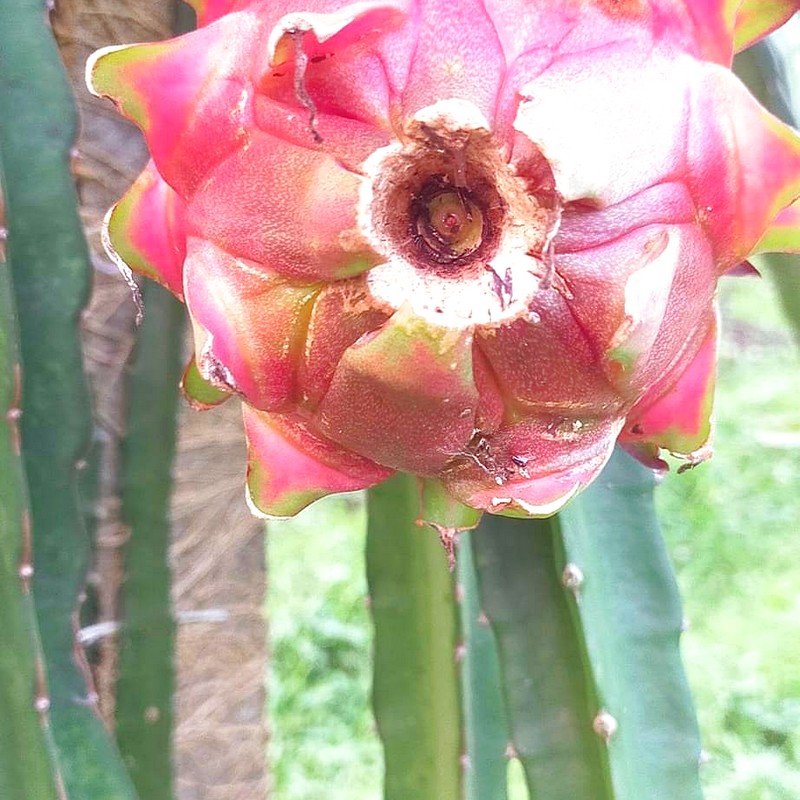
Label: Mature Dragon Fruit